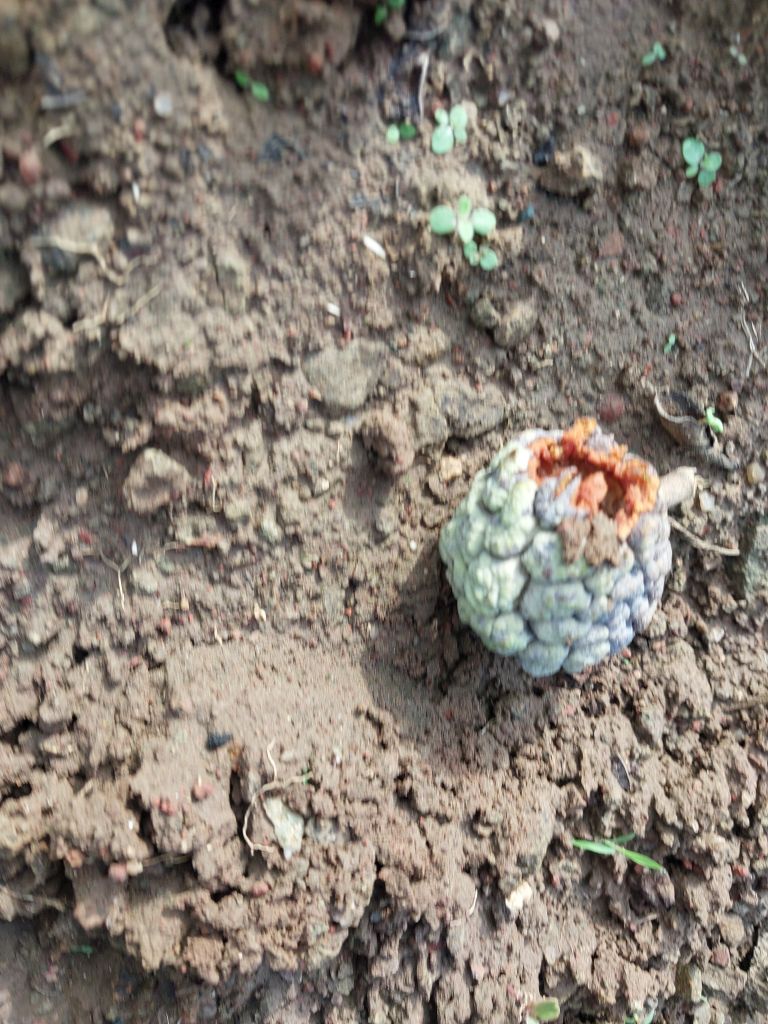
Disease label: Blank Canker